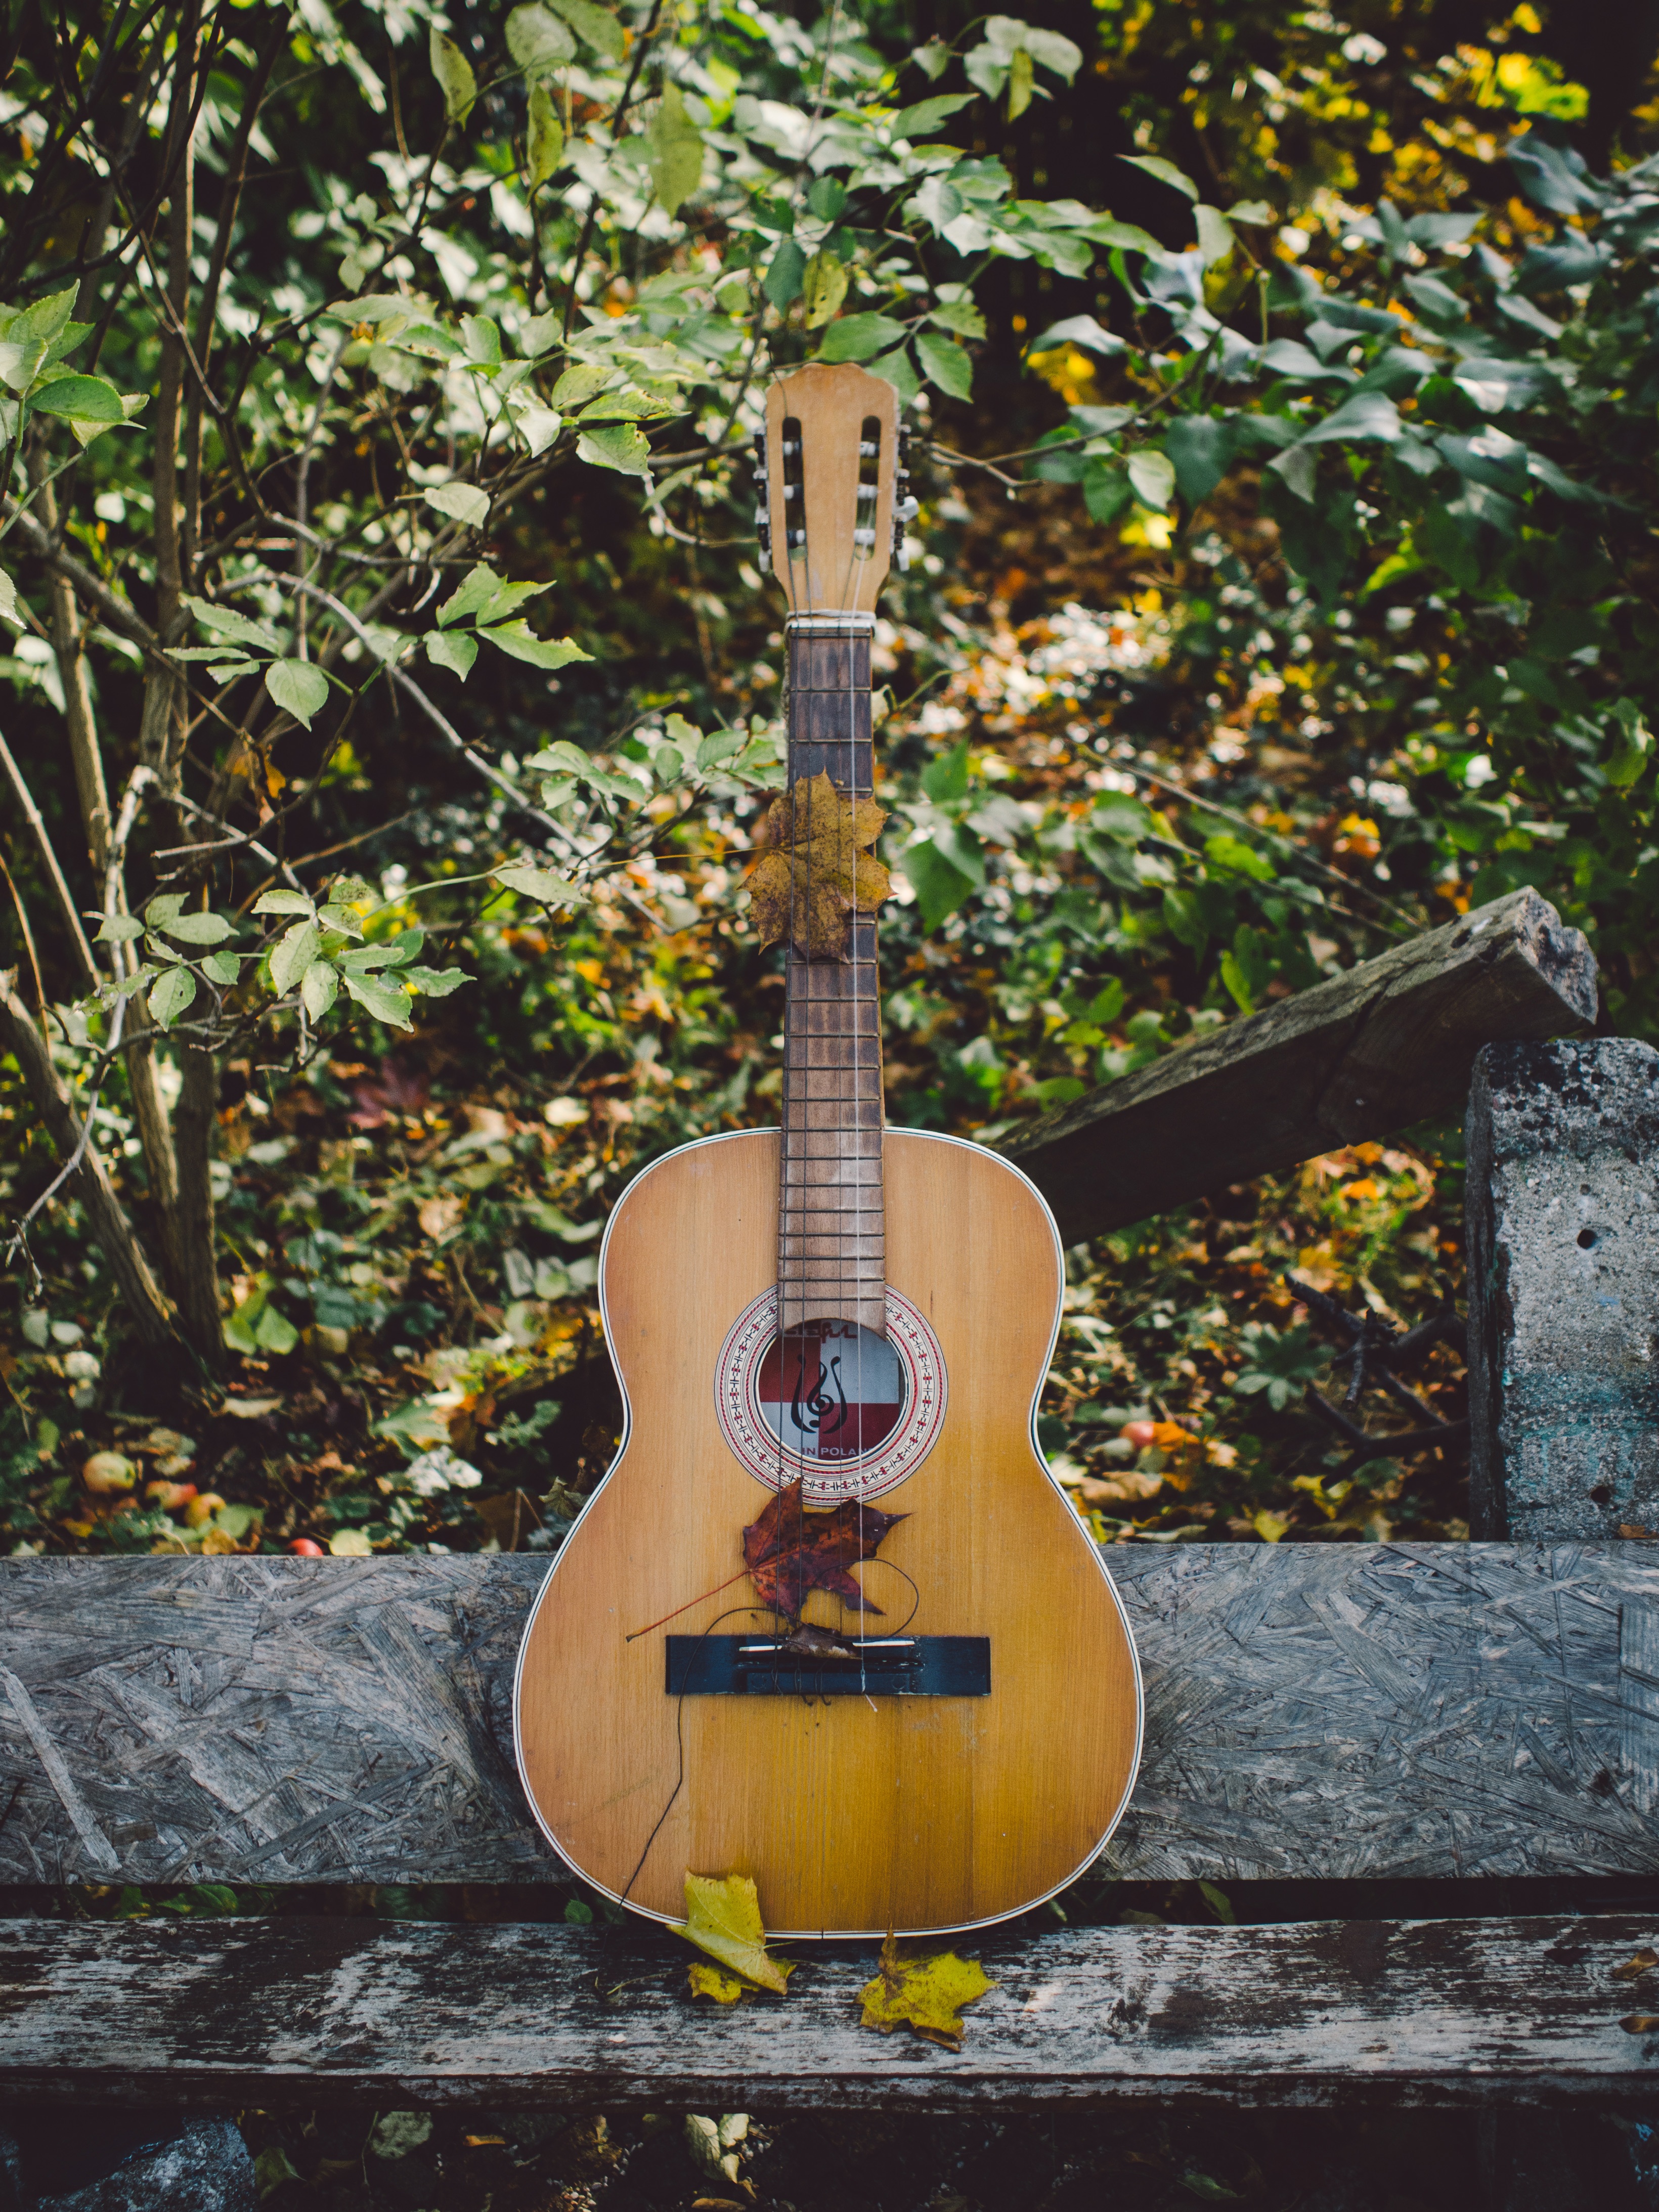
music, guitar, acoustic guitar, instrument, acoustic, musical instrument, bass guitar, string instrument, plucked string instruments, acoustic electric guitar, vihuela